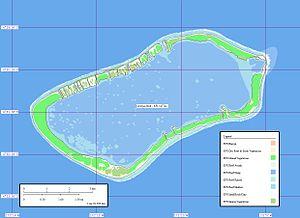
Orona est un atoll des îles Phœnix, appartenant à la République des Kiribati. Une tentative de colonisation était en cours depuis 2001 mais semble avoir échoué. Son ancien nom et variante reconnue par la constitution de 1979 est Hull.